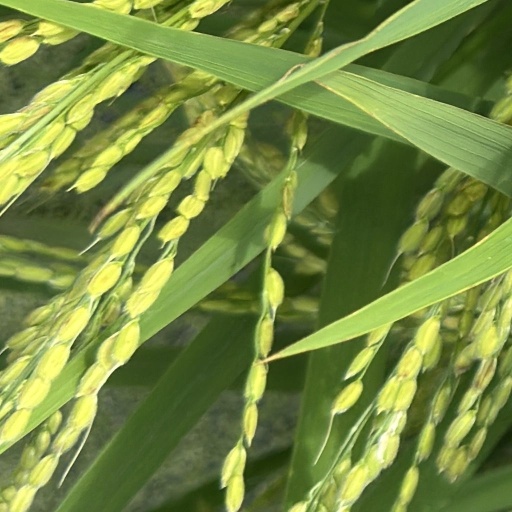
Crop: rice